Navy Day (India)

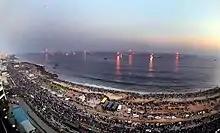
Aerial view of celebrations on Navy Day 2014

Navy Day in India is celebrated on 4 December every year to recognize the achievements of the Indian Navy and its role in the country. 4 December was chosen as on that day in 1971, during Operation Trident, the Indian Navy sank four Pakistani vessels including PNS "Khaibar", defeating the Pakistani Navy. On this day, those killed in the Indo-Pakistan War of 1971 are also remembered.